LKG (film)

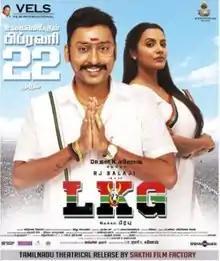
Theatrical release poster

LKG (an initialism for Lalgudi Karuppiah Gandhi ) is a 2019 Indian Tamil-language political satire film produced by Ishari K. Ganesh and directed by K. R. Prabhu in his directorial debut. The film stars RJ Balaji and Priya Anand, while J. K. Rithesh, Ramkumar Ganesan, Nanjil Sampath and Mayilsamy play supporting roles. Leon James scored the music, while Vidhu Ayyanna and Anthony handled the cinematography and editing, respectively. The film was released on 22 February 2019 to positive reviews and performed well at the box office.